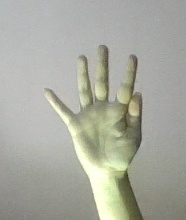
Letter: sheen